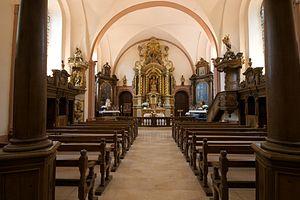
L'intérieur de l'église d'Eppeldorf (Luxembourg) Lëtzebuergesch: Kierch Eppelduerf vu bannen